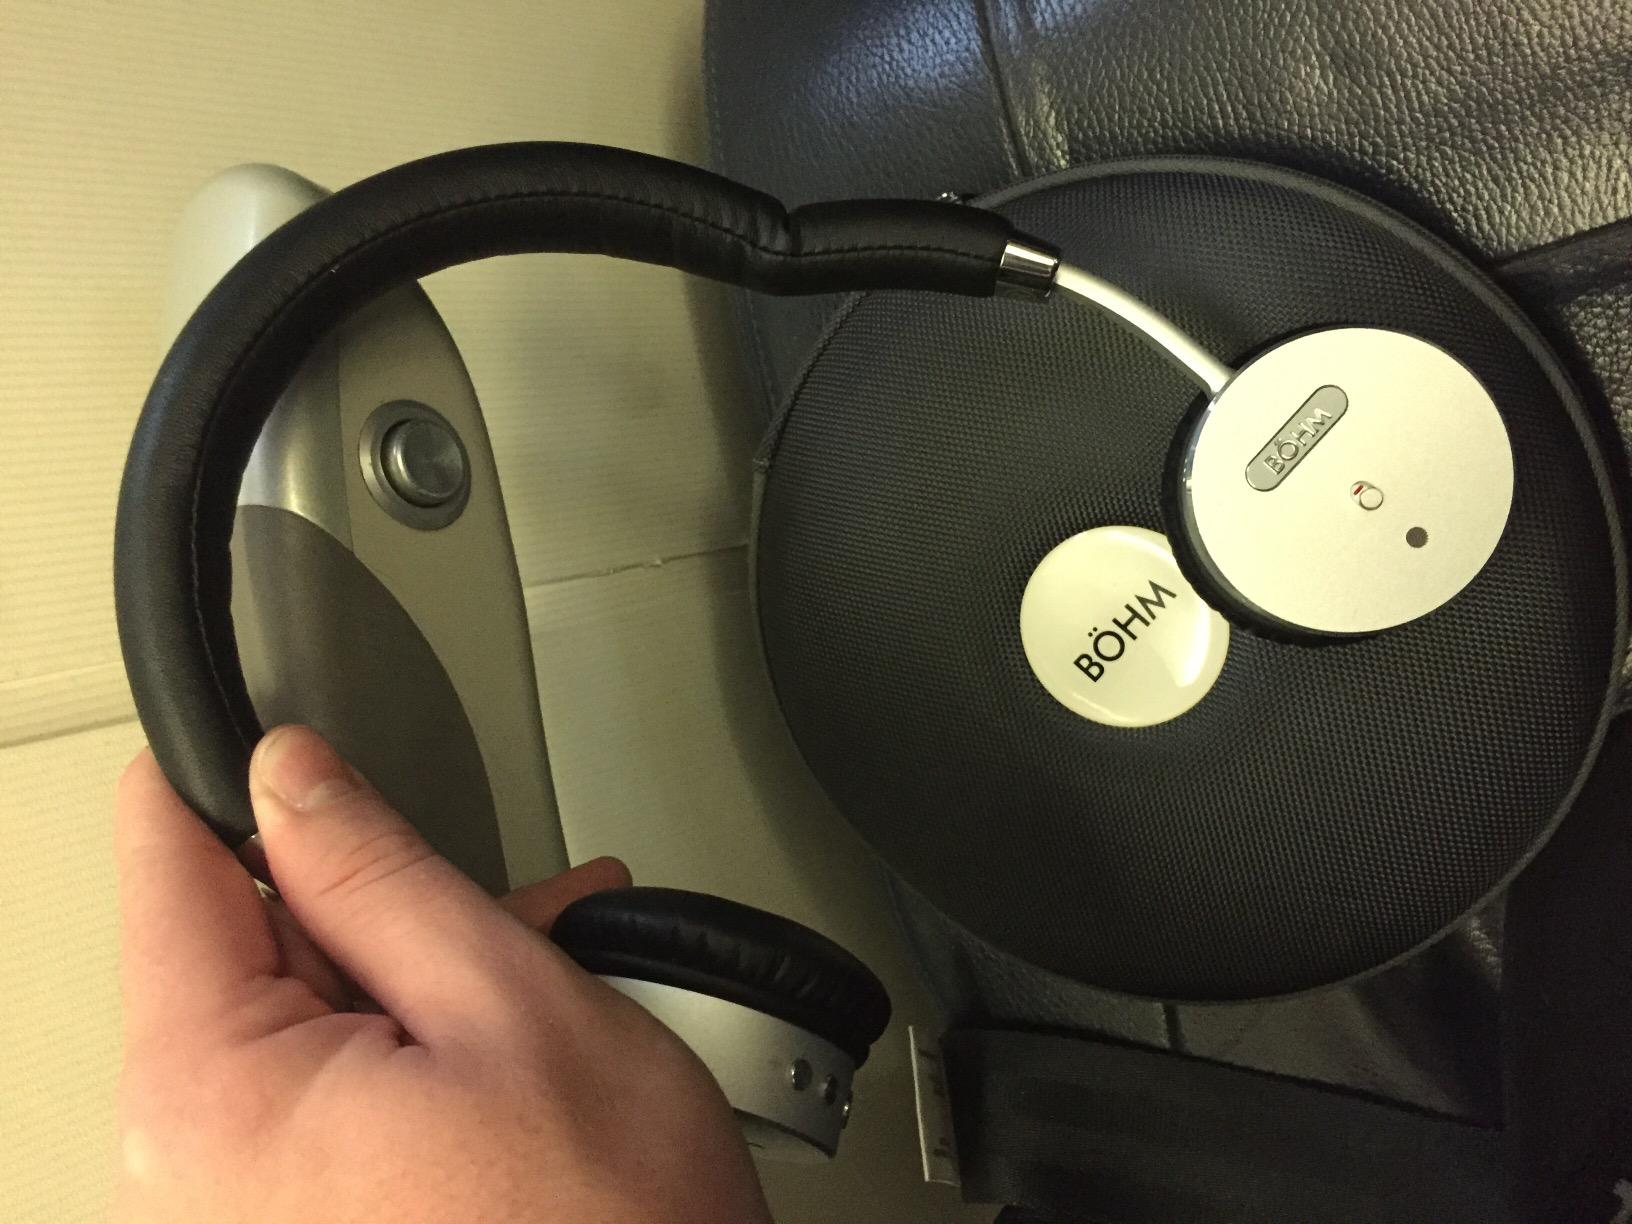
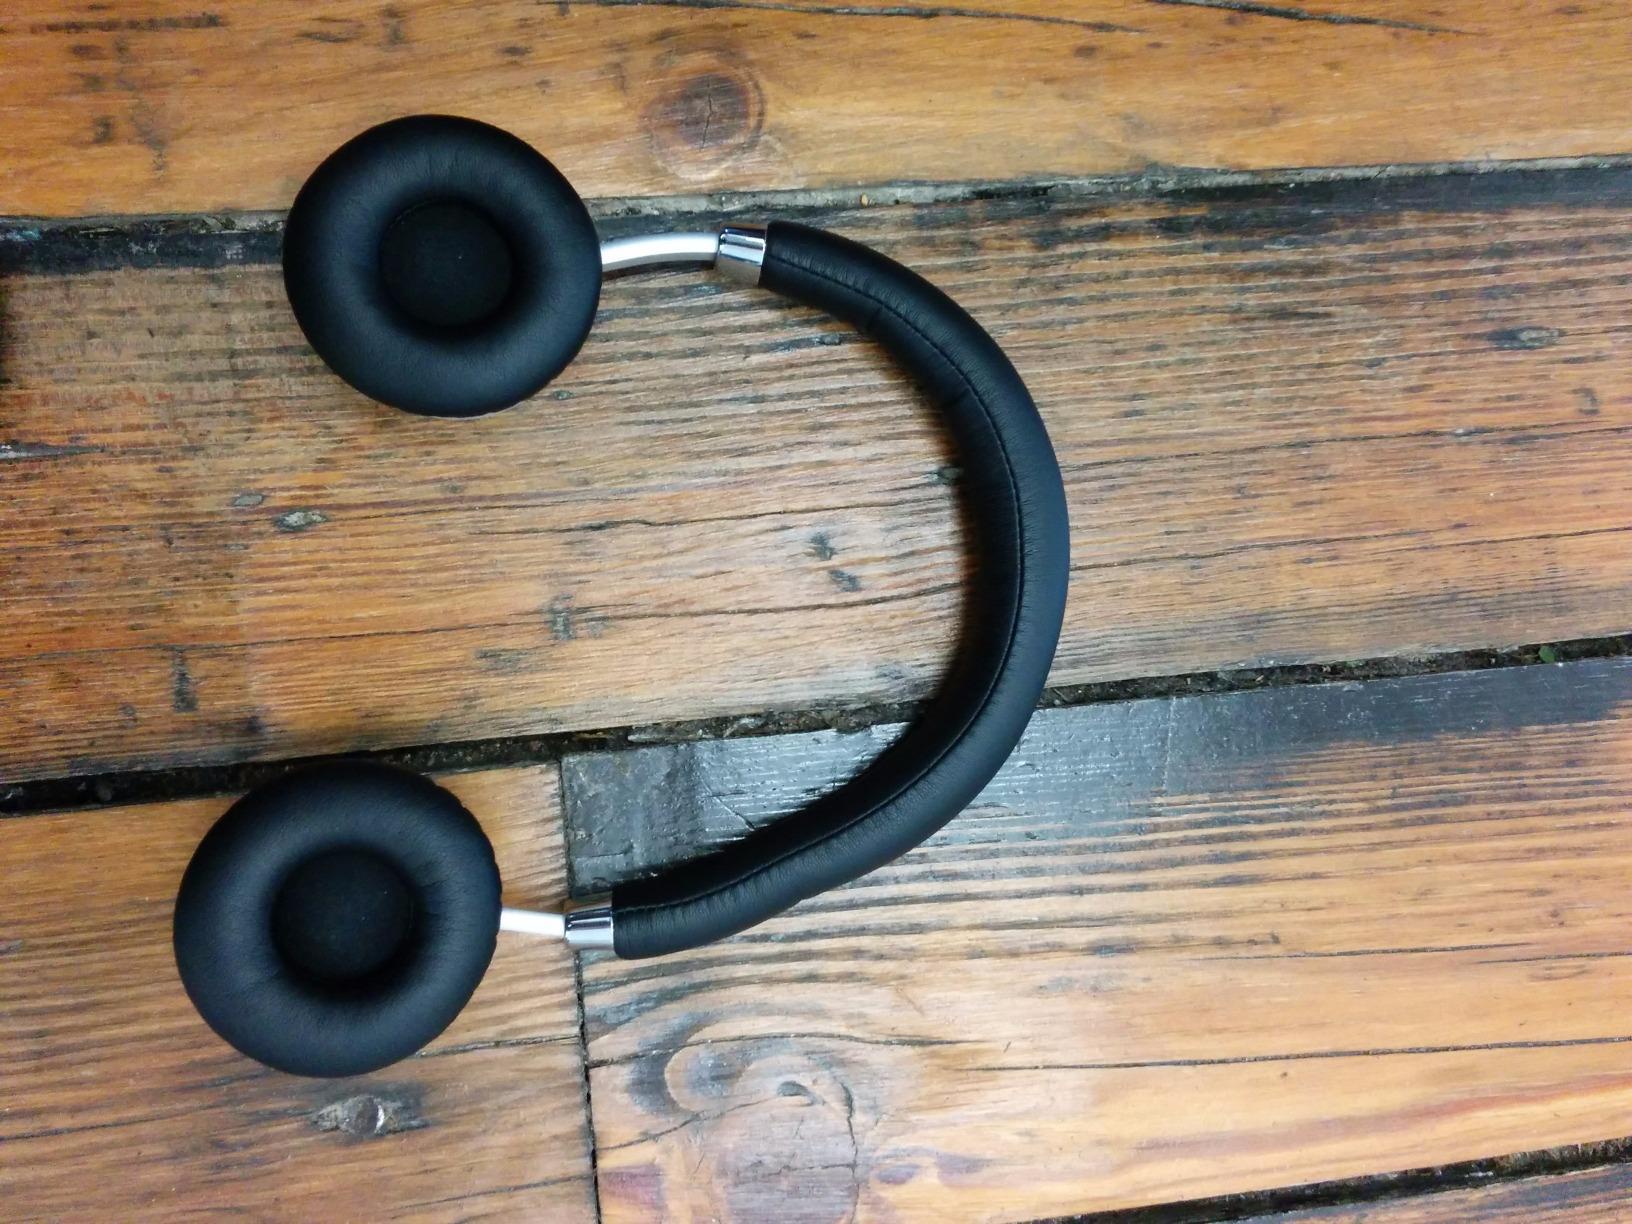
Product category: headphones
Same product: yes